Frank Kearse

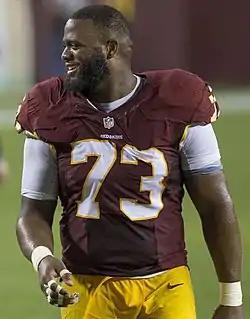
Kearse with the Washington Redskins in 2015

Frank Kearse (born October 28, 1988) is an American former professional football defensive end. He was selected by the Miami Dolphins in the seventh round of the 2011 NFL draft. He played college football at Alabama A&M.